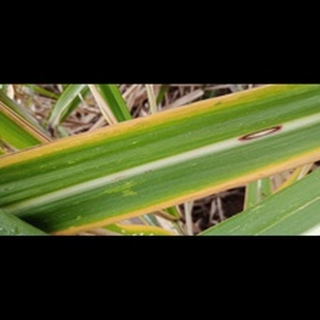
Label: sugarcane_yellow_leaf_disease